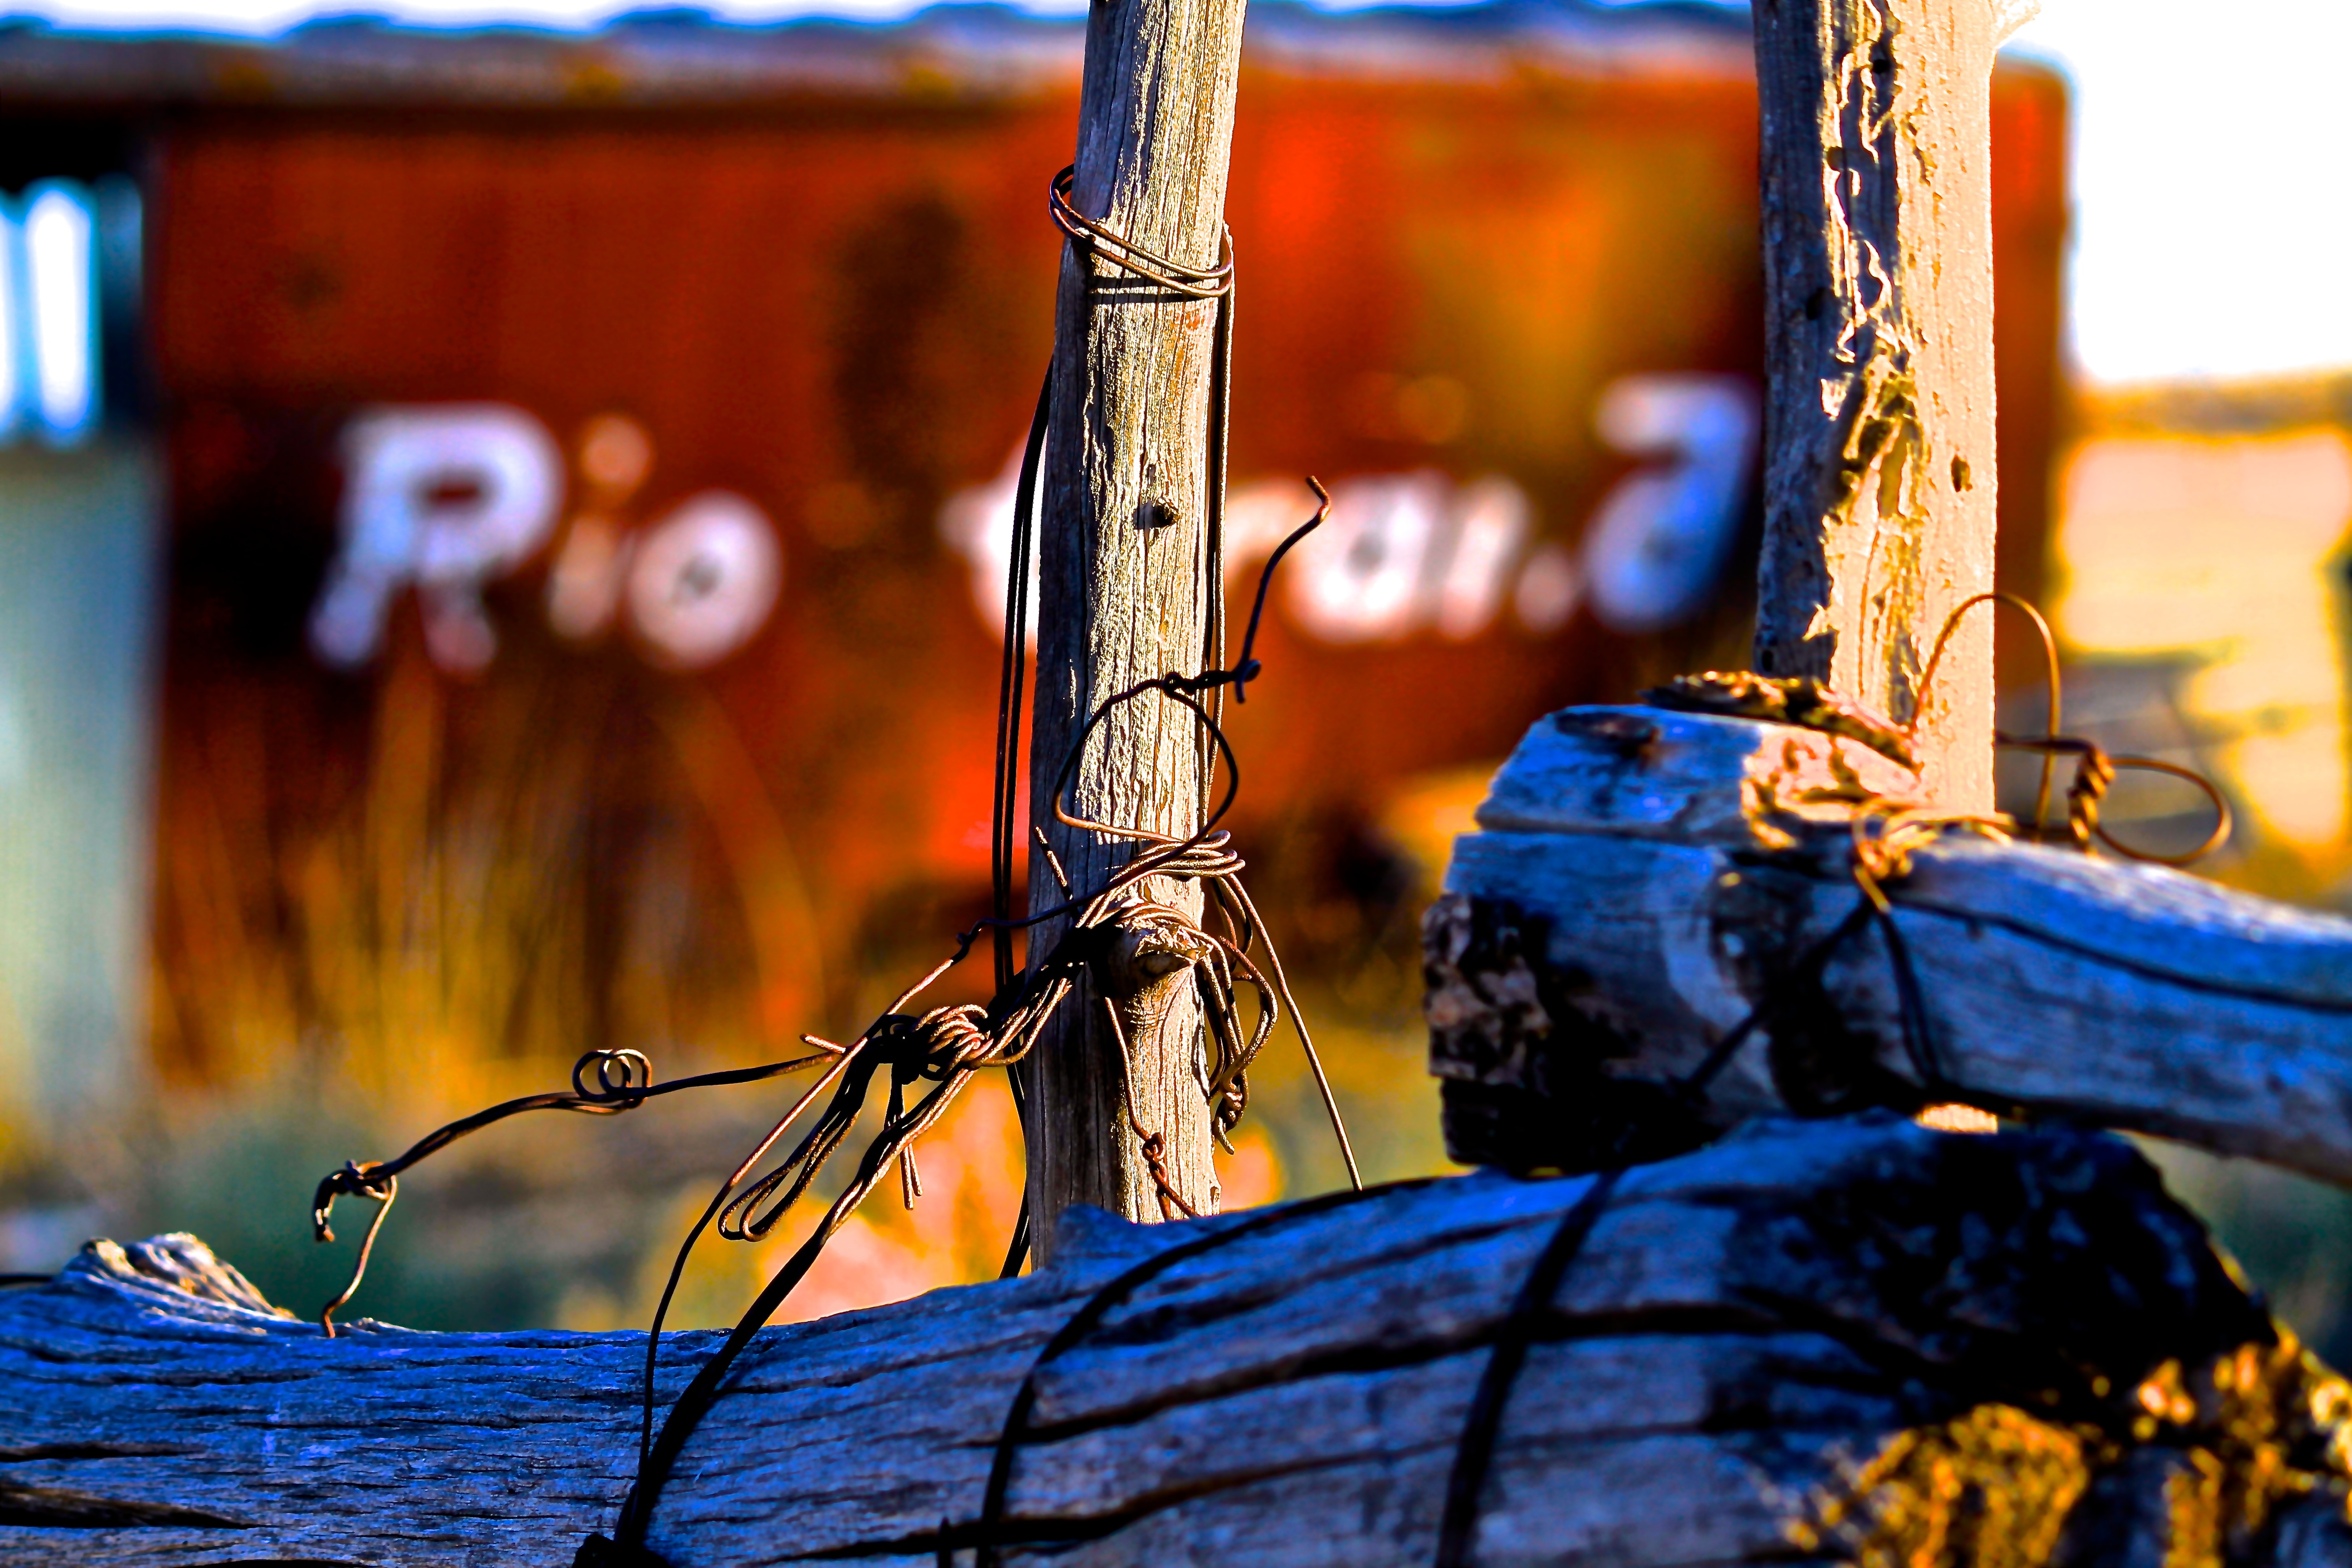
water, light, fence, valley, range, evening, rural, vehicle, color, ranch, west, de, san, colorado, mountains, western, sangre, san luis valley